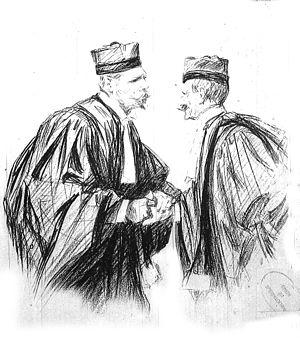
fernand Labori, lors des coulisses de l'appel de Dreyfuss.
Charles Paul Renouard, né à Cour-Cheverny le 5 novembre 1845 et mort à Paris le 2 janvier 1924, est un peintre et graveur français.